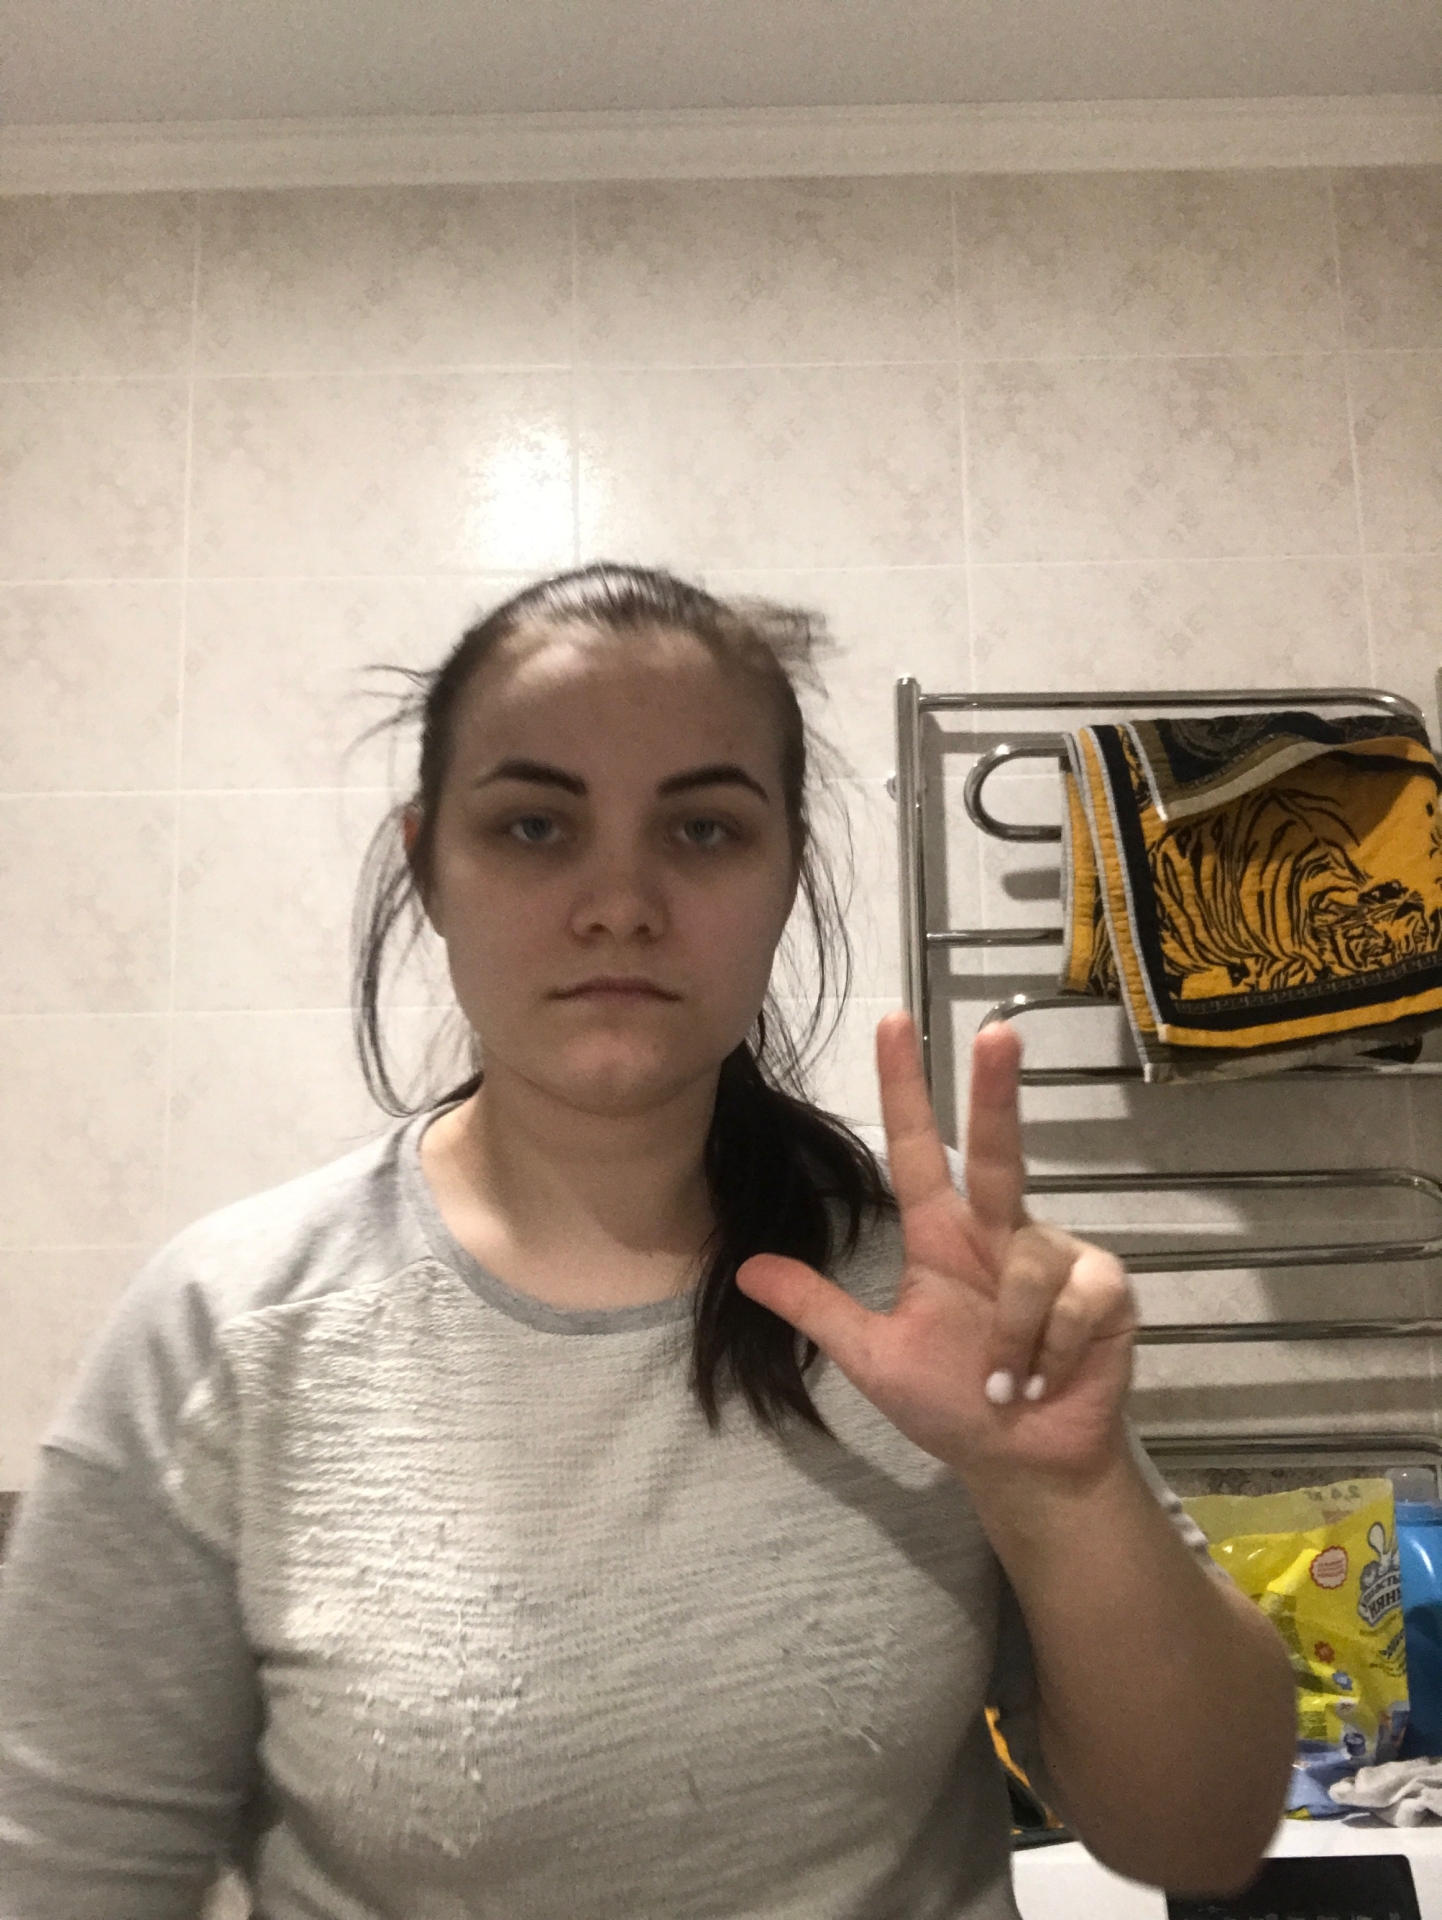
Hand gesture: three2